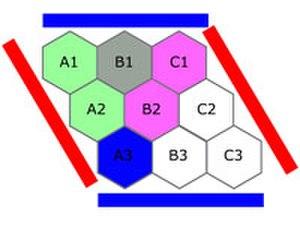
Illustration d'une stratégie gagnante pour un jeu 3x3
Le jeu de Hex est un jeu de société combinatoire abstrait pour deux joueurs. Il se joue sur un tablier en forme de losange dont les cases sont hexagonales. Toutes les dimensions du côté du losange sont possibles, la plus traditionnelle est celle composée par 11 hexagones, mais on trouve aussi les valeurs 13 ou 19. L'un des inventeurs du jeu, John Nash, préconise un tablier de taille 14 × 14. Ce jeu possède des similarités avec le go.